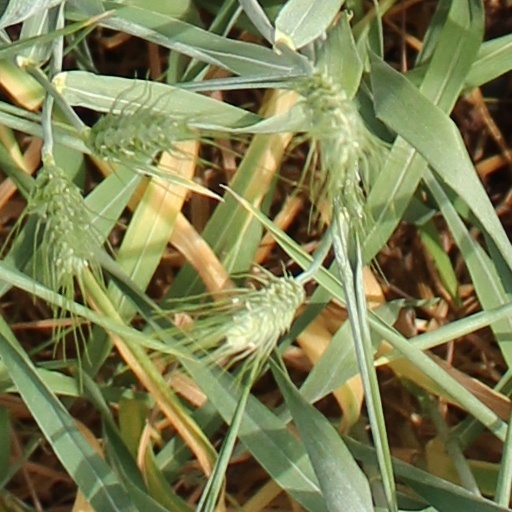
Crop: wheat